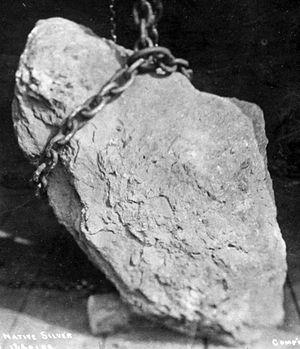
L'argent natif est une espèce minérale naturelle, corps simple métallique, dense et rare de formule chimique Ag, correspondant à l'élément chimique argent noté Ag. L'argent appartient à la classe minéralogique des éléments natifs.